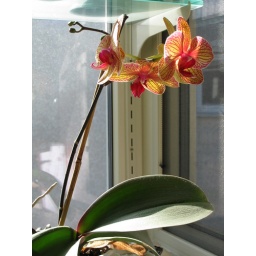
Orchid in my kitchen window